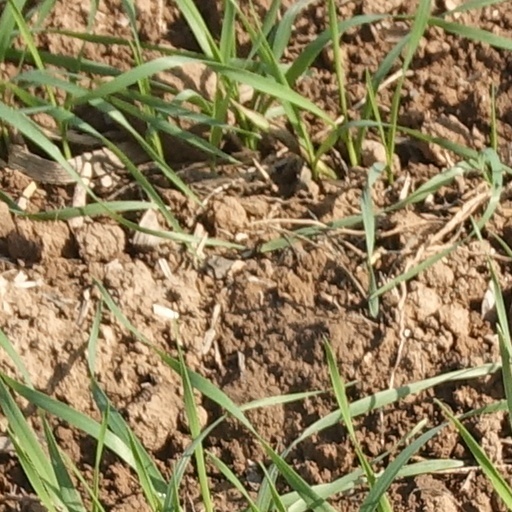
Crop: wheat